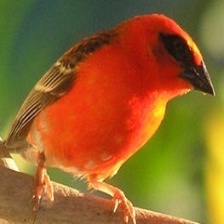
Species: RED FODY
Scientific name: FOUDIA MADAGASCARIENSIS